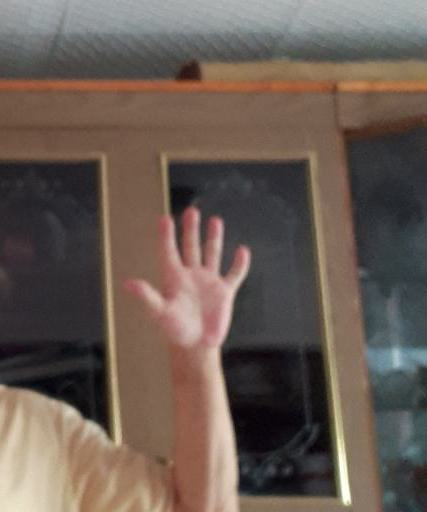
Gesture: palm